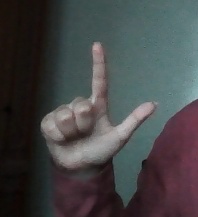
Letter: laam